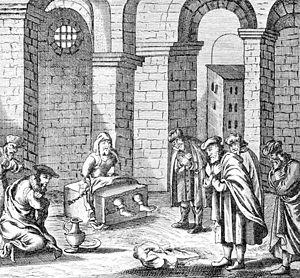
Sabbataï Tsevi est né à Smyrne dans l'Empire ottoman le 1ᵉʳ août 1626 et mort autour du 17 septembre 1676 en exil à Dulcigno.